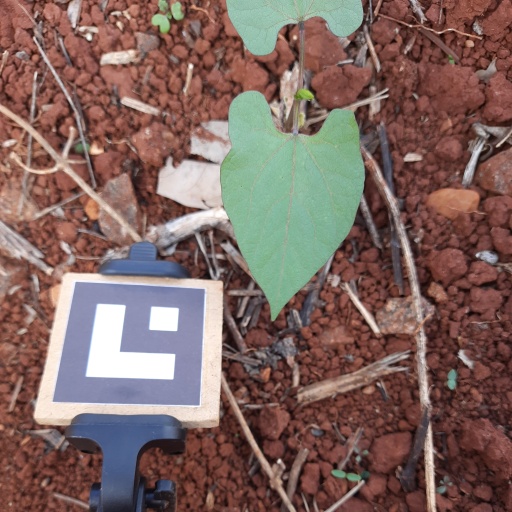
Observations: wavy surface, no eating holes, under shade